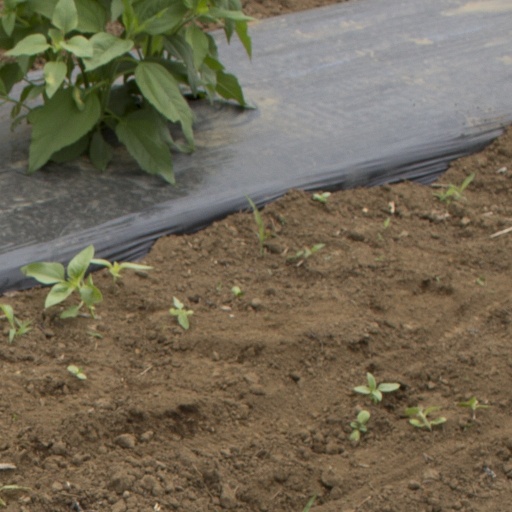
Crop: Jerusalem artichoke